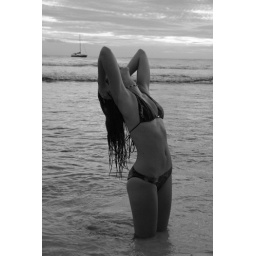
Girl at the beach in black and white